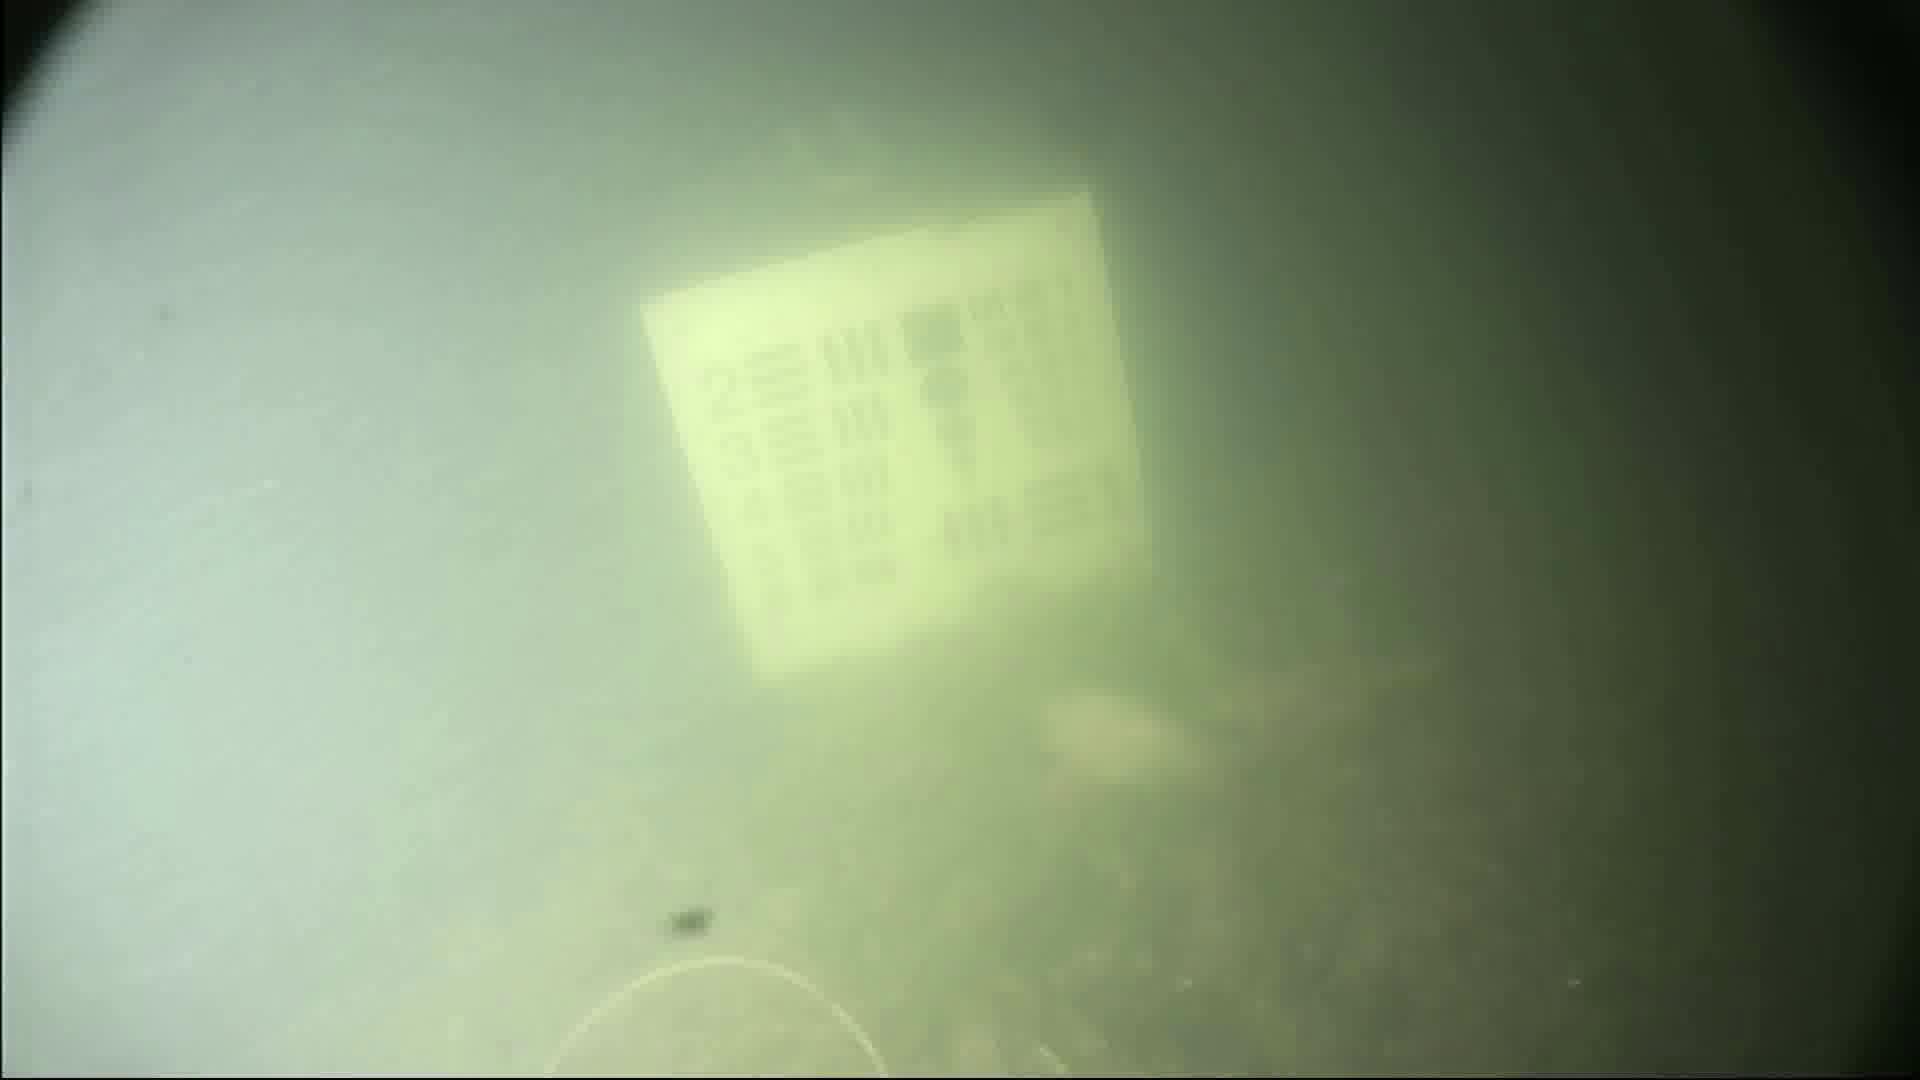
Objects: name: fish